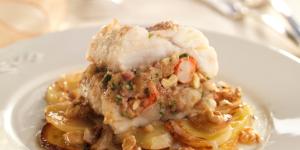
rape sobre lecho de mariscos